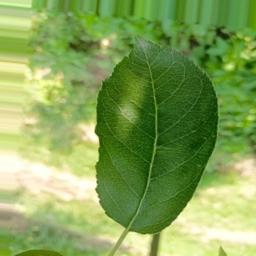
Label: Healthy